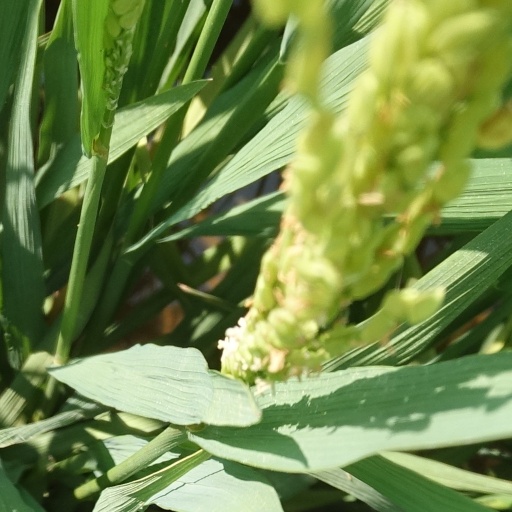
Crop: rice